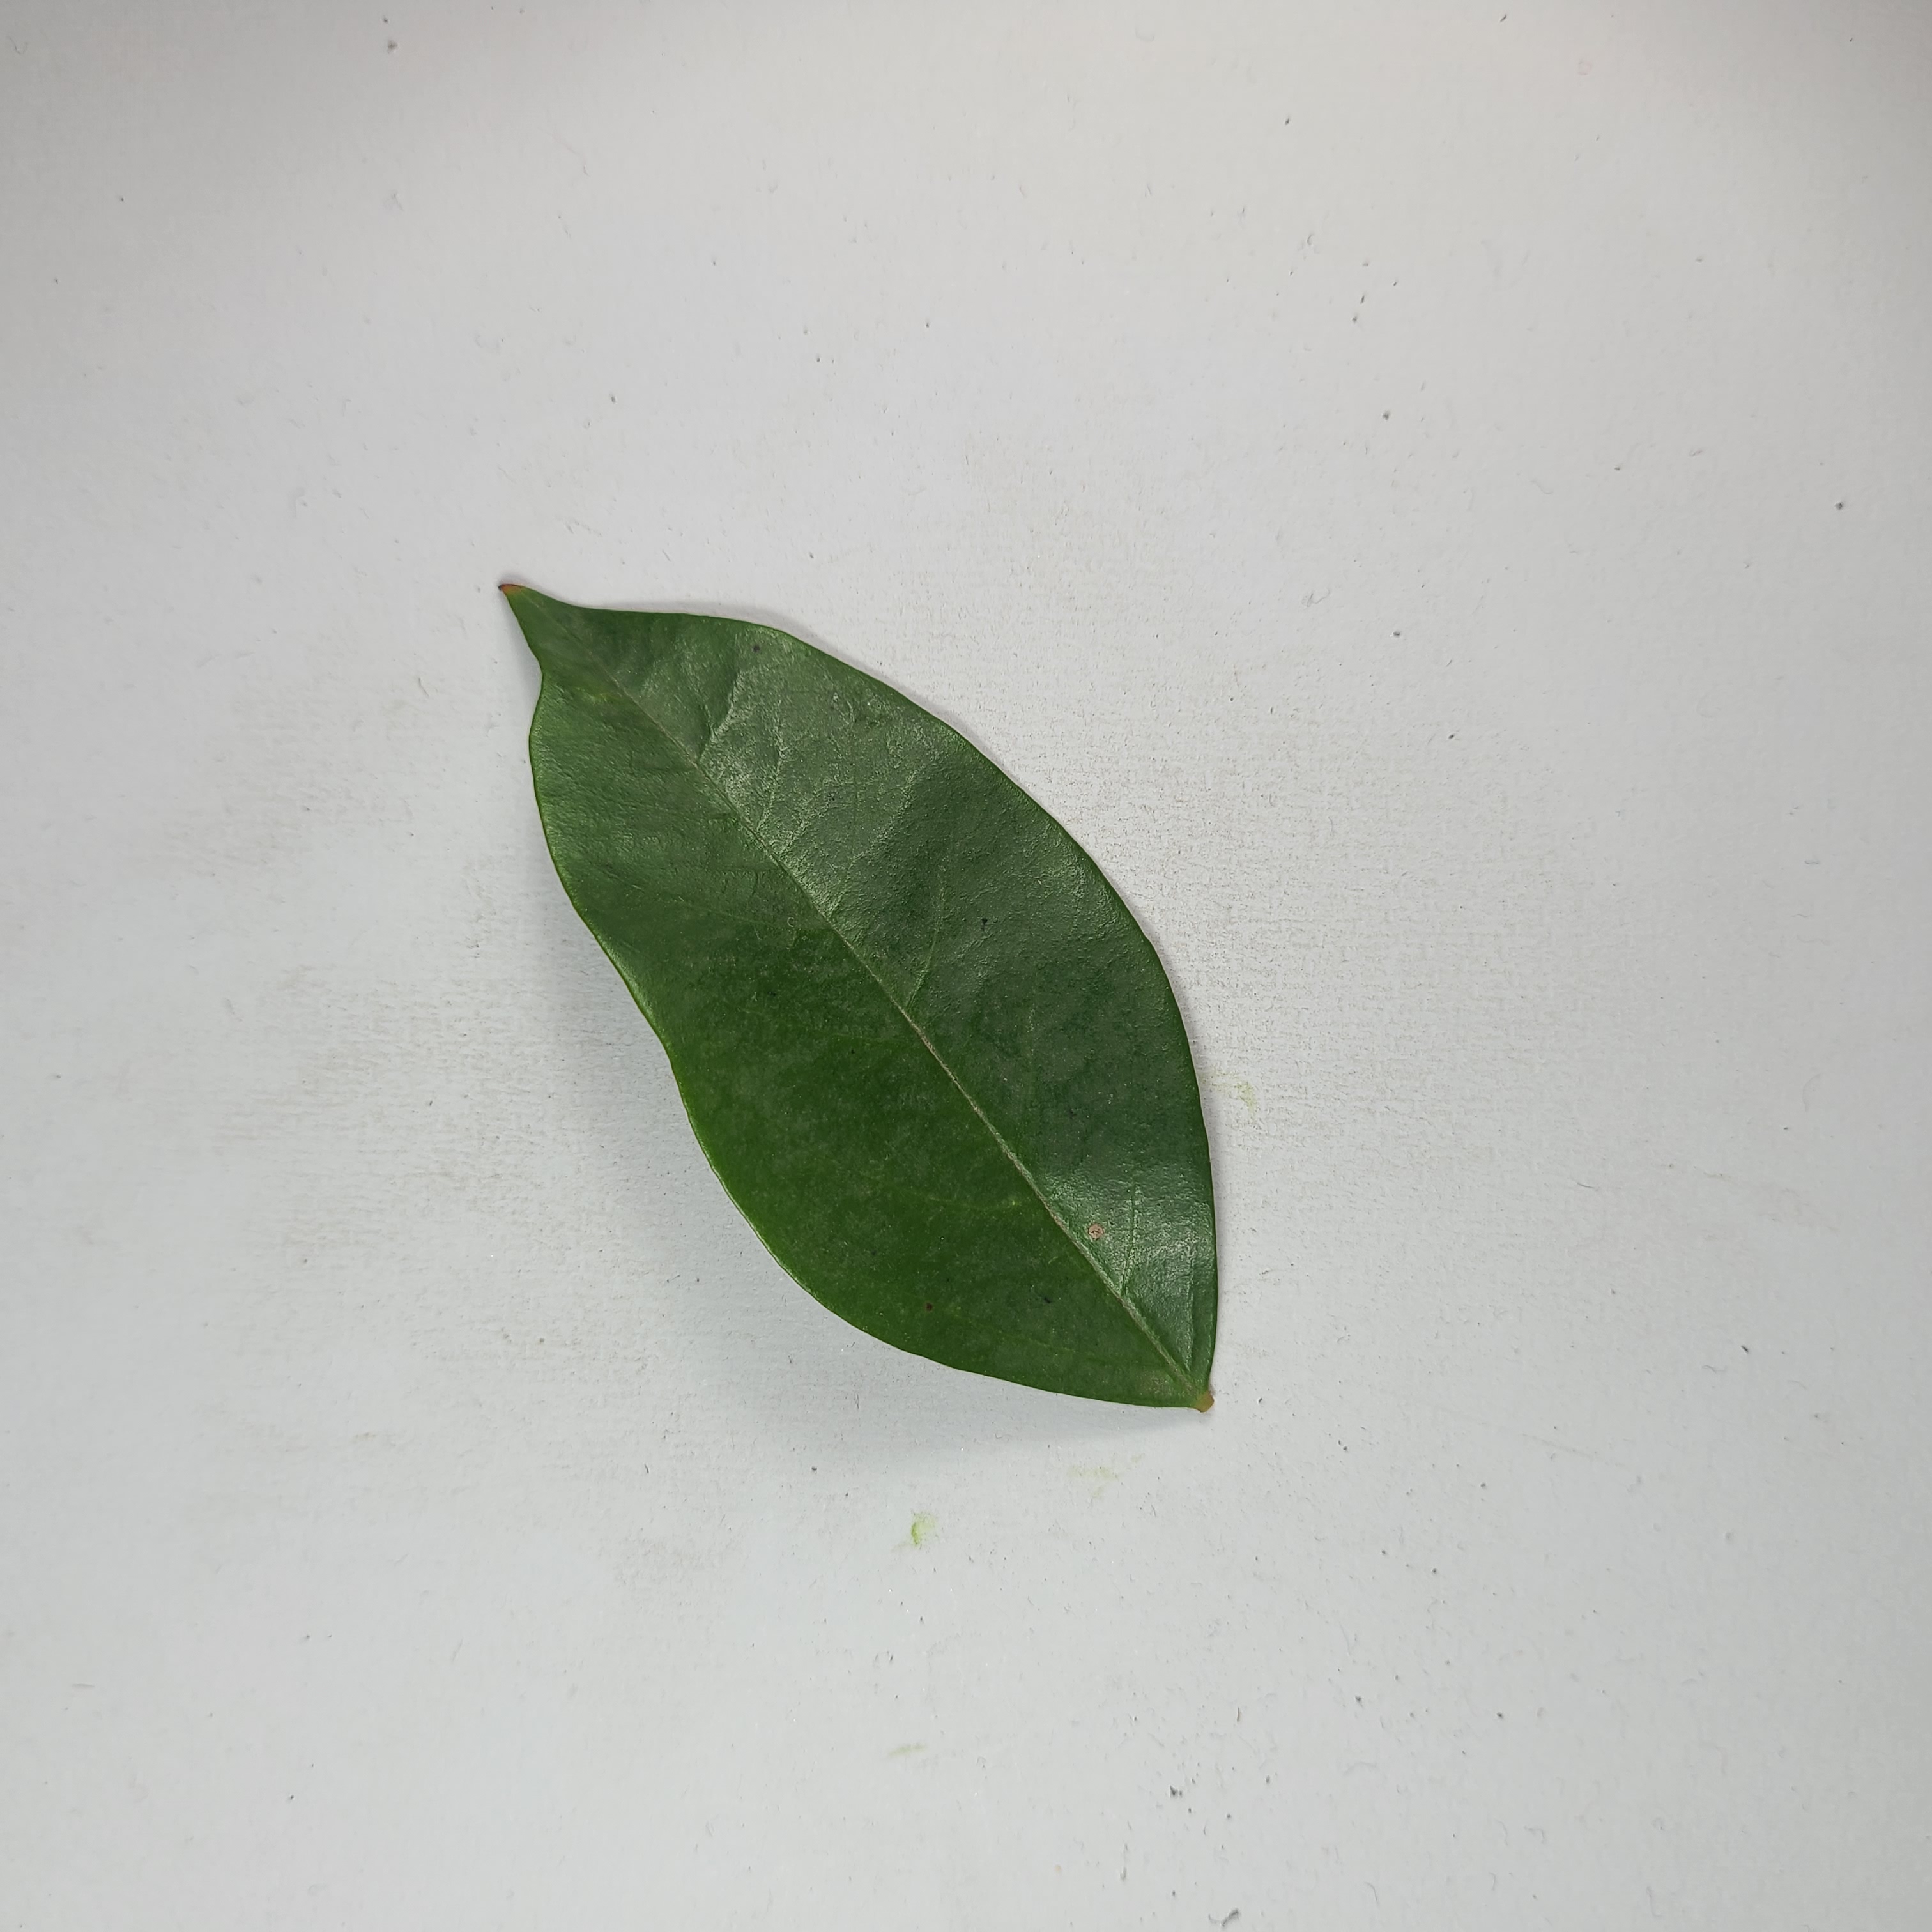
Label: Healthy Leaves